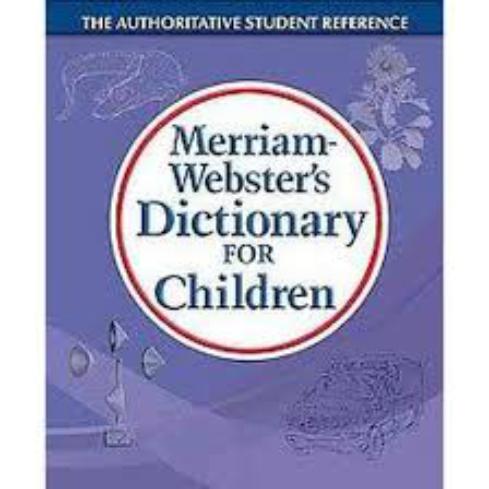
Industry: Others